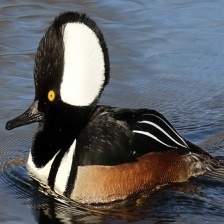
Species: HOODED MERGANSER
Scientific name: LOPHODYTES CUCULLATUS